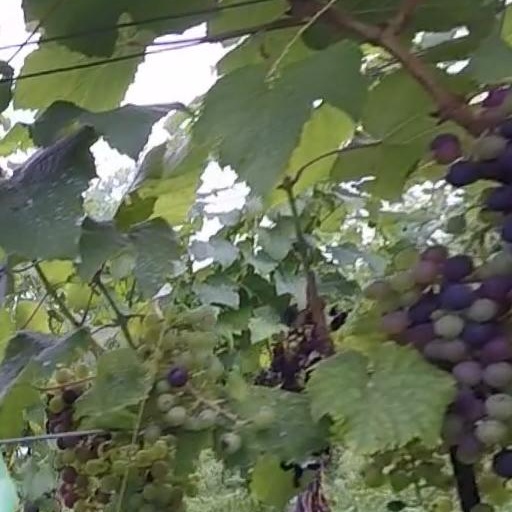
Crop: grape